Nakajima Ki-4

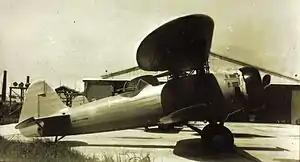
Nakajima Ki-4 (Army Type 94 Reconnaissance aircraft)

The Nakajima Ki-4 was the last biplane reconnaissance aircraft of the Japanese Imperial Army. It saw combat service in Manchukuo and in North China during the early stages of the Second Sino-Japanese War.